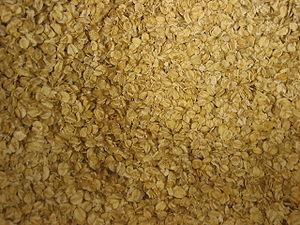
Une céréale est une plante cultivée principalement pour ses graines, utilisés en alimentation humaine et animale, souvent moulus sous forme de farine raffinée ou plus ou moins complète, mais aussi en grains entiers. Le terme « céréale » désigne aussi spécifiquement les grains de ces plantes. Les principales céréales sont le maïs, le blé, le riz, les mils, l'orge, et l'avoine.